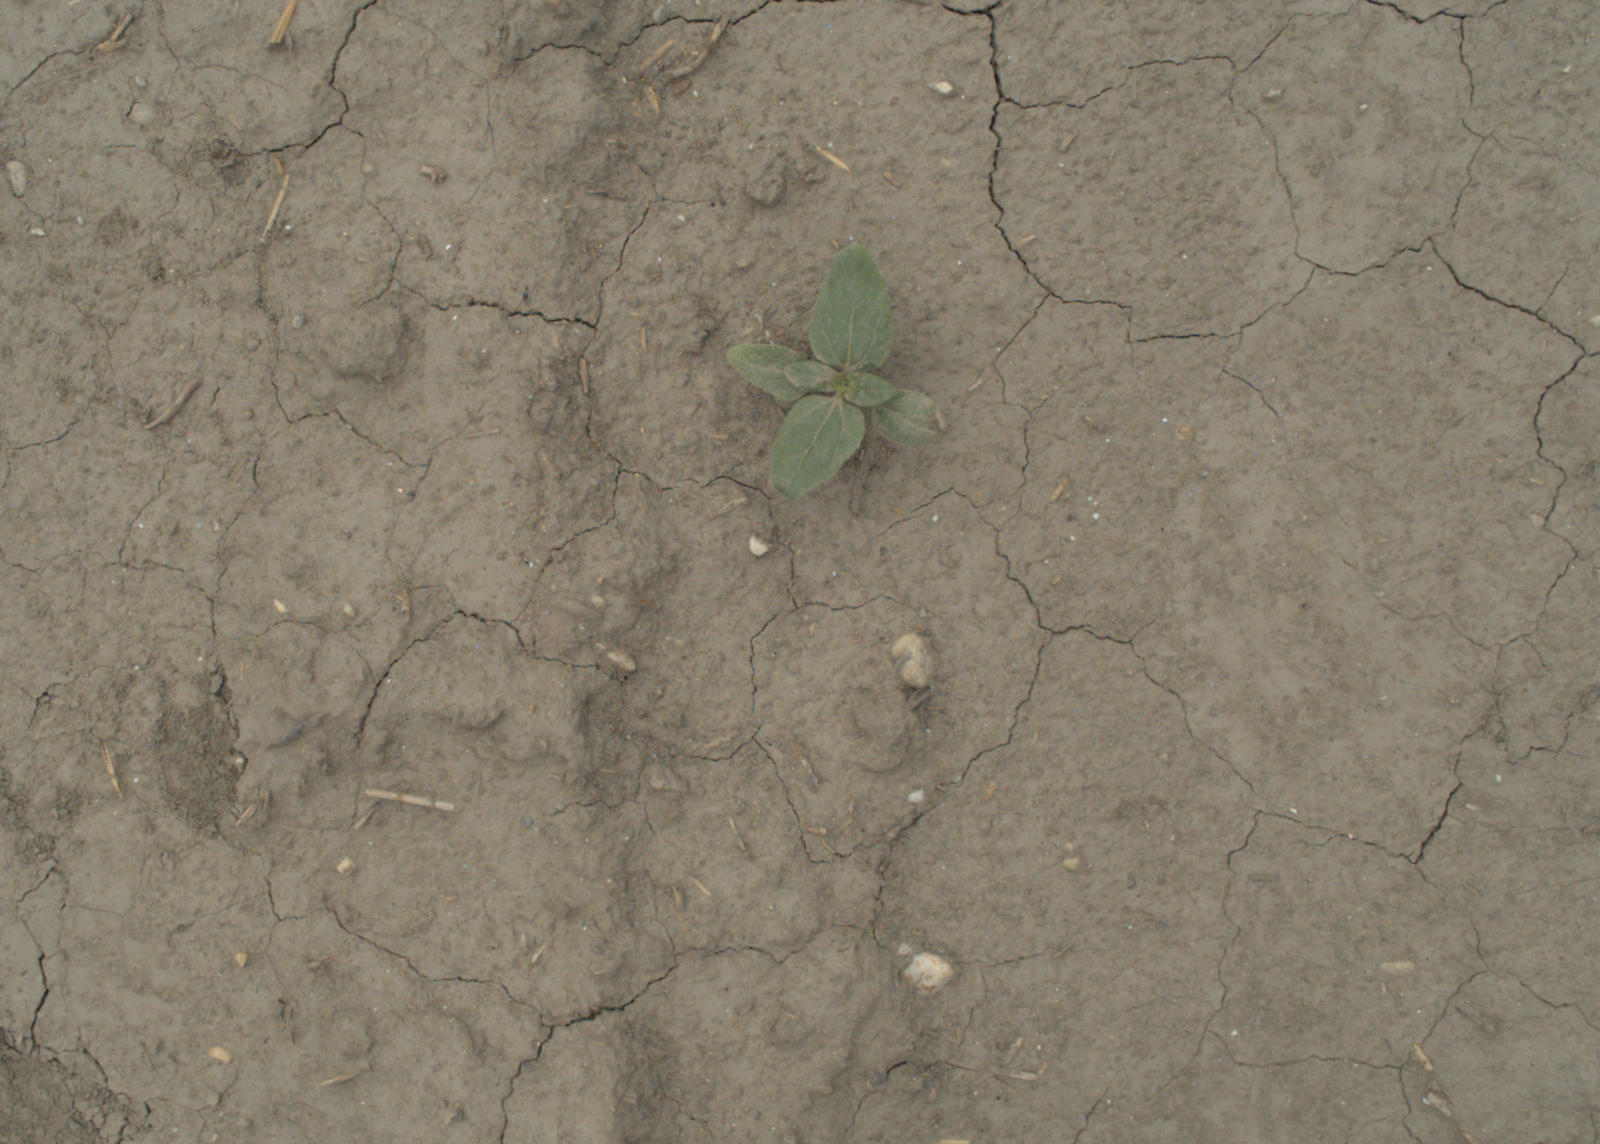
Capture date: 05.07.2021 13:06:35
Weather: cloudy
Wind: medium
Seeding date: 08.06.2021
Plant canopy height (mm): 961